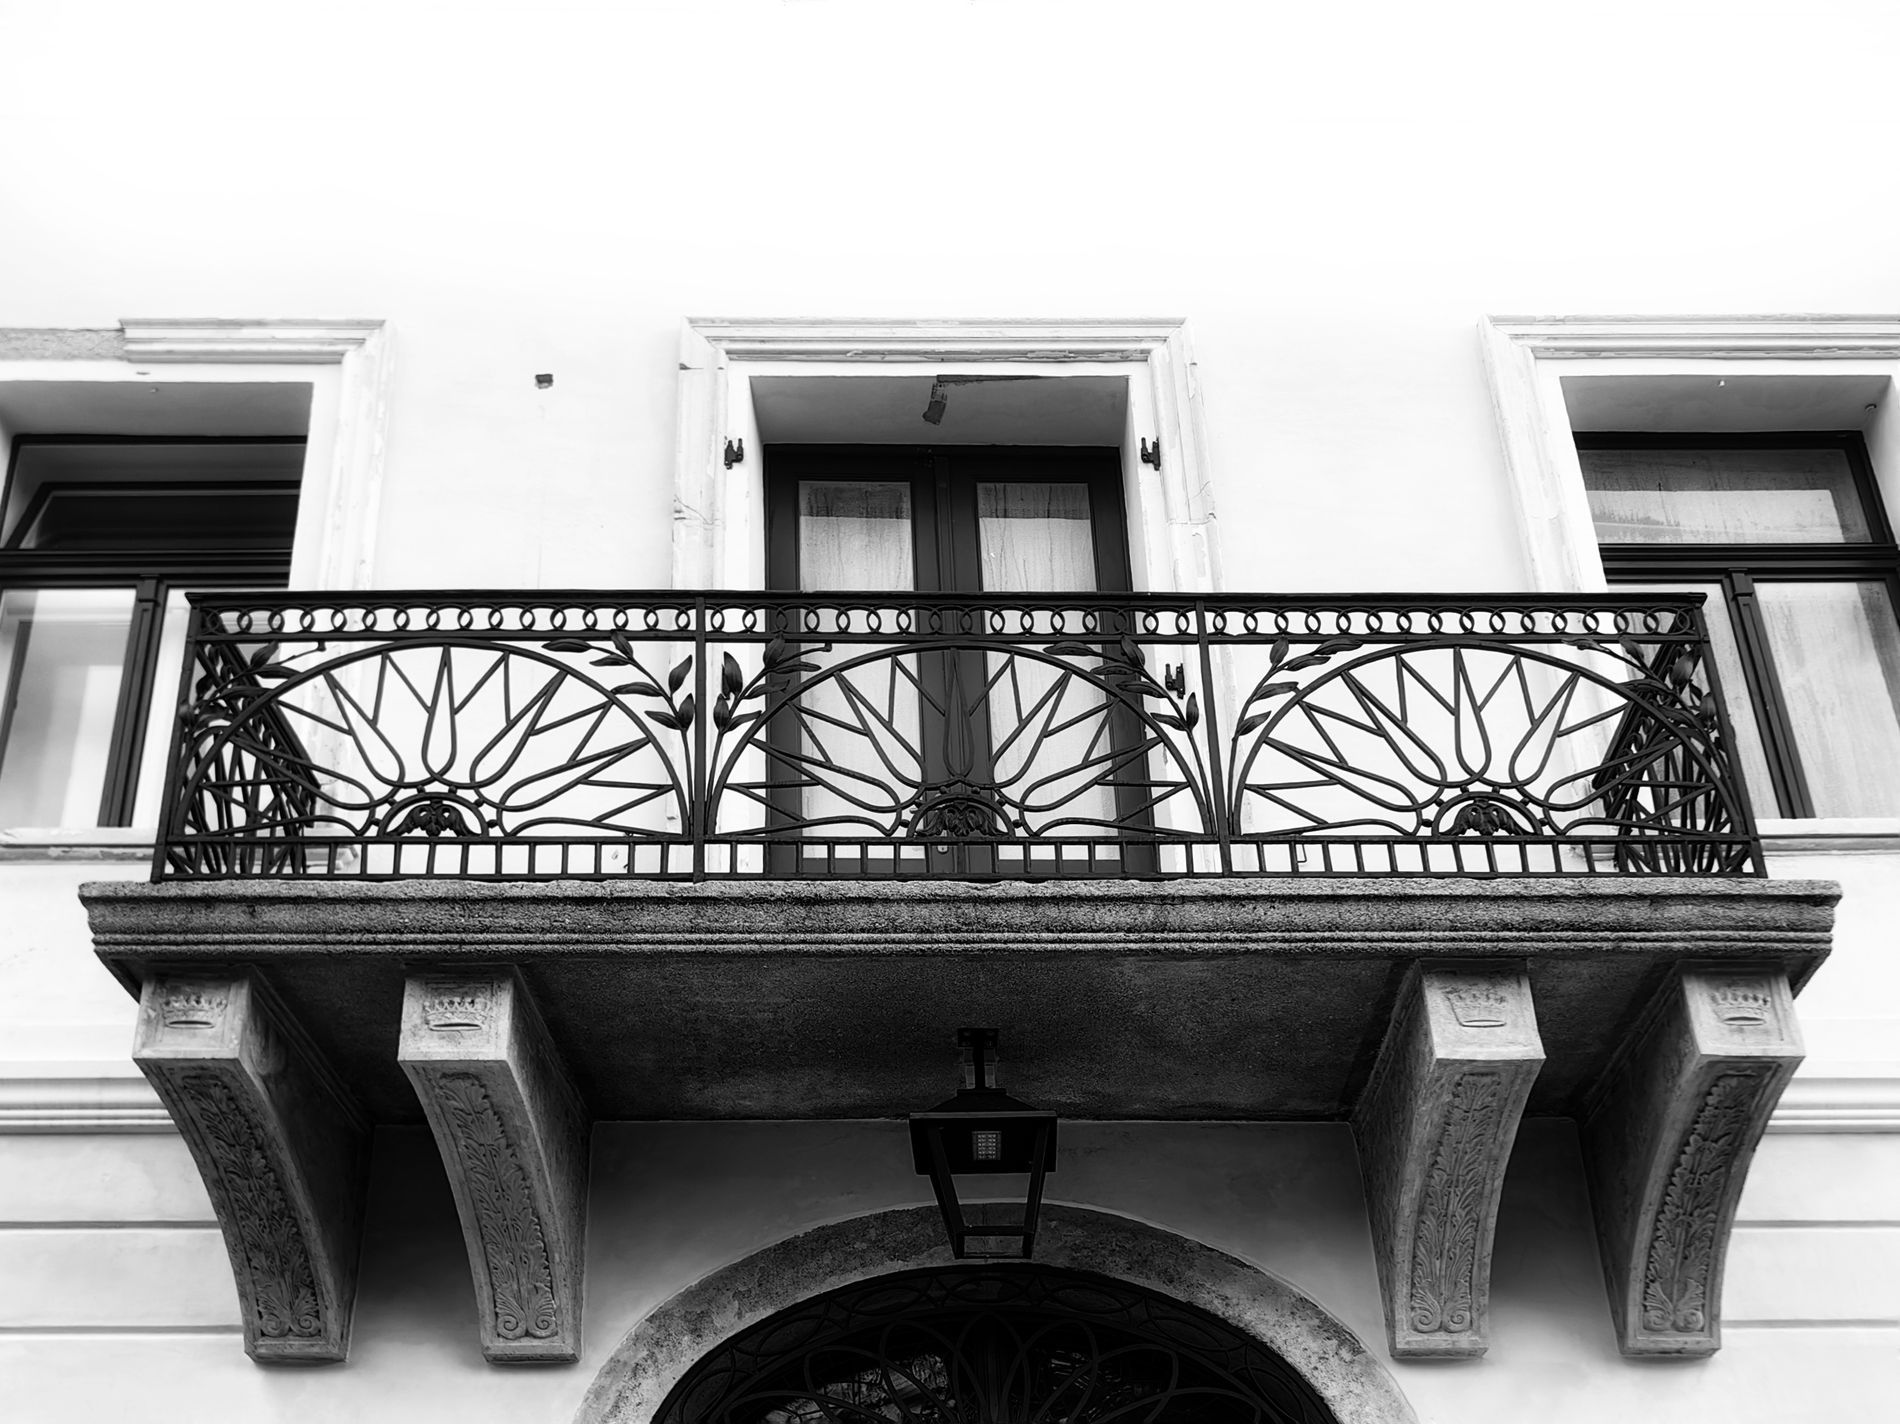
Elegant Balcony
An elegant balcony in a luxurious stone building. The balcony has a metal railing decorated with lotus flower like motifs and tree branches. The balcony is supported by four arched stone pillars. The entrance to the balcony has a stunning black frame and it is flanked on either side by two windows with the same frame.
A close-up shot , outdoors in daylight. The shot is a monochrome black and white which  giving the scene a sense of antiquity and authenticity. The ornamentation on the iron fence creates a contrast between tradition and modernity with a distinctive elegance. The honeycomb gives a sense of absolute beauty and tranquility.
Labels: Architecture, Balcony, Building, Railing, Handrail, window
Camera: HUAWEI HUAWEI Mate 50 Pro
Aperture: F2
Exposure: 1/324 sec
ISO: 50
Focal length: 5.8 mm